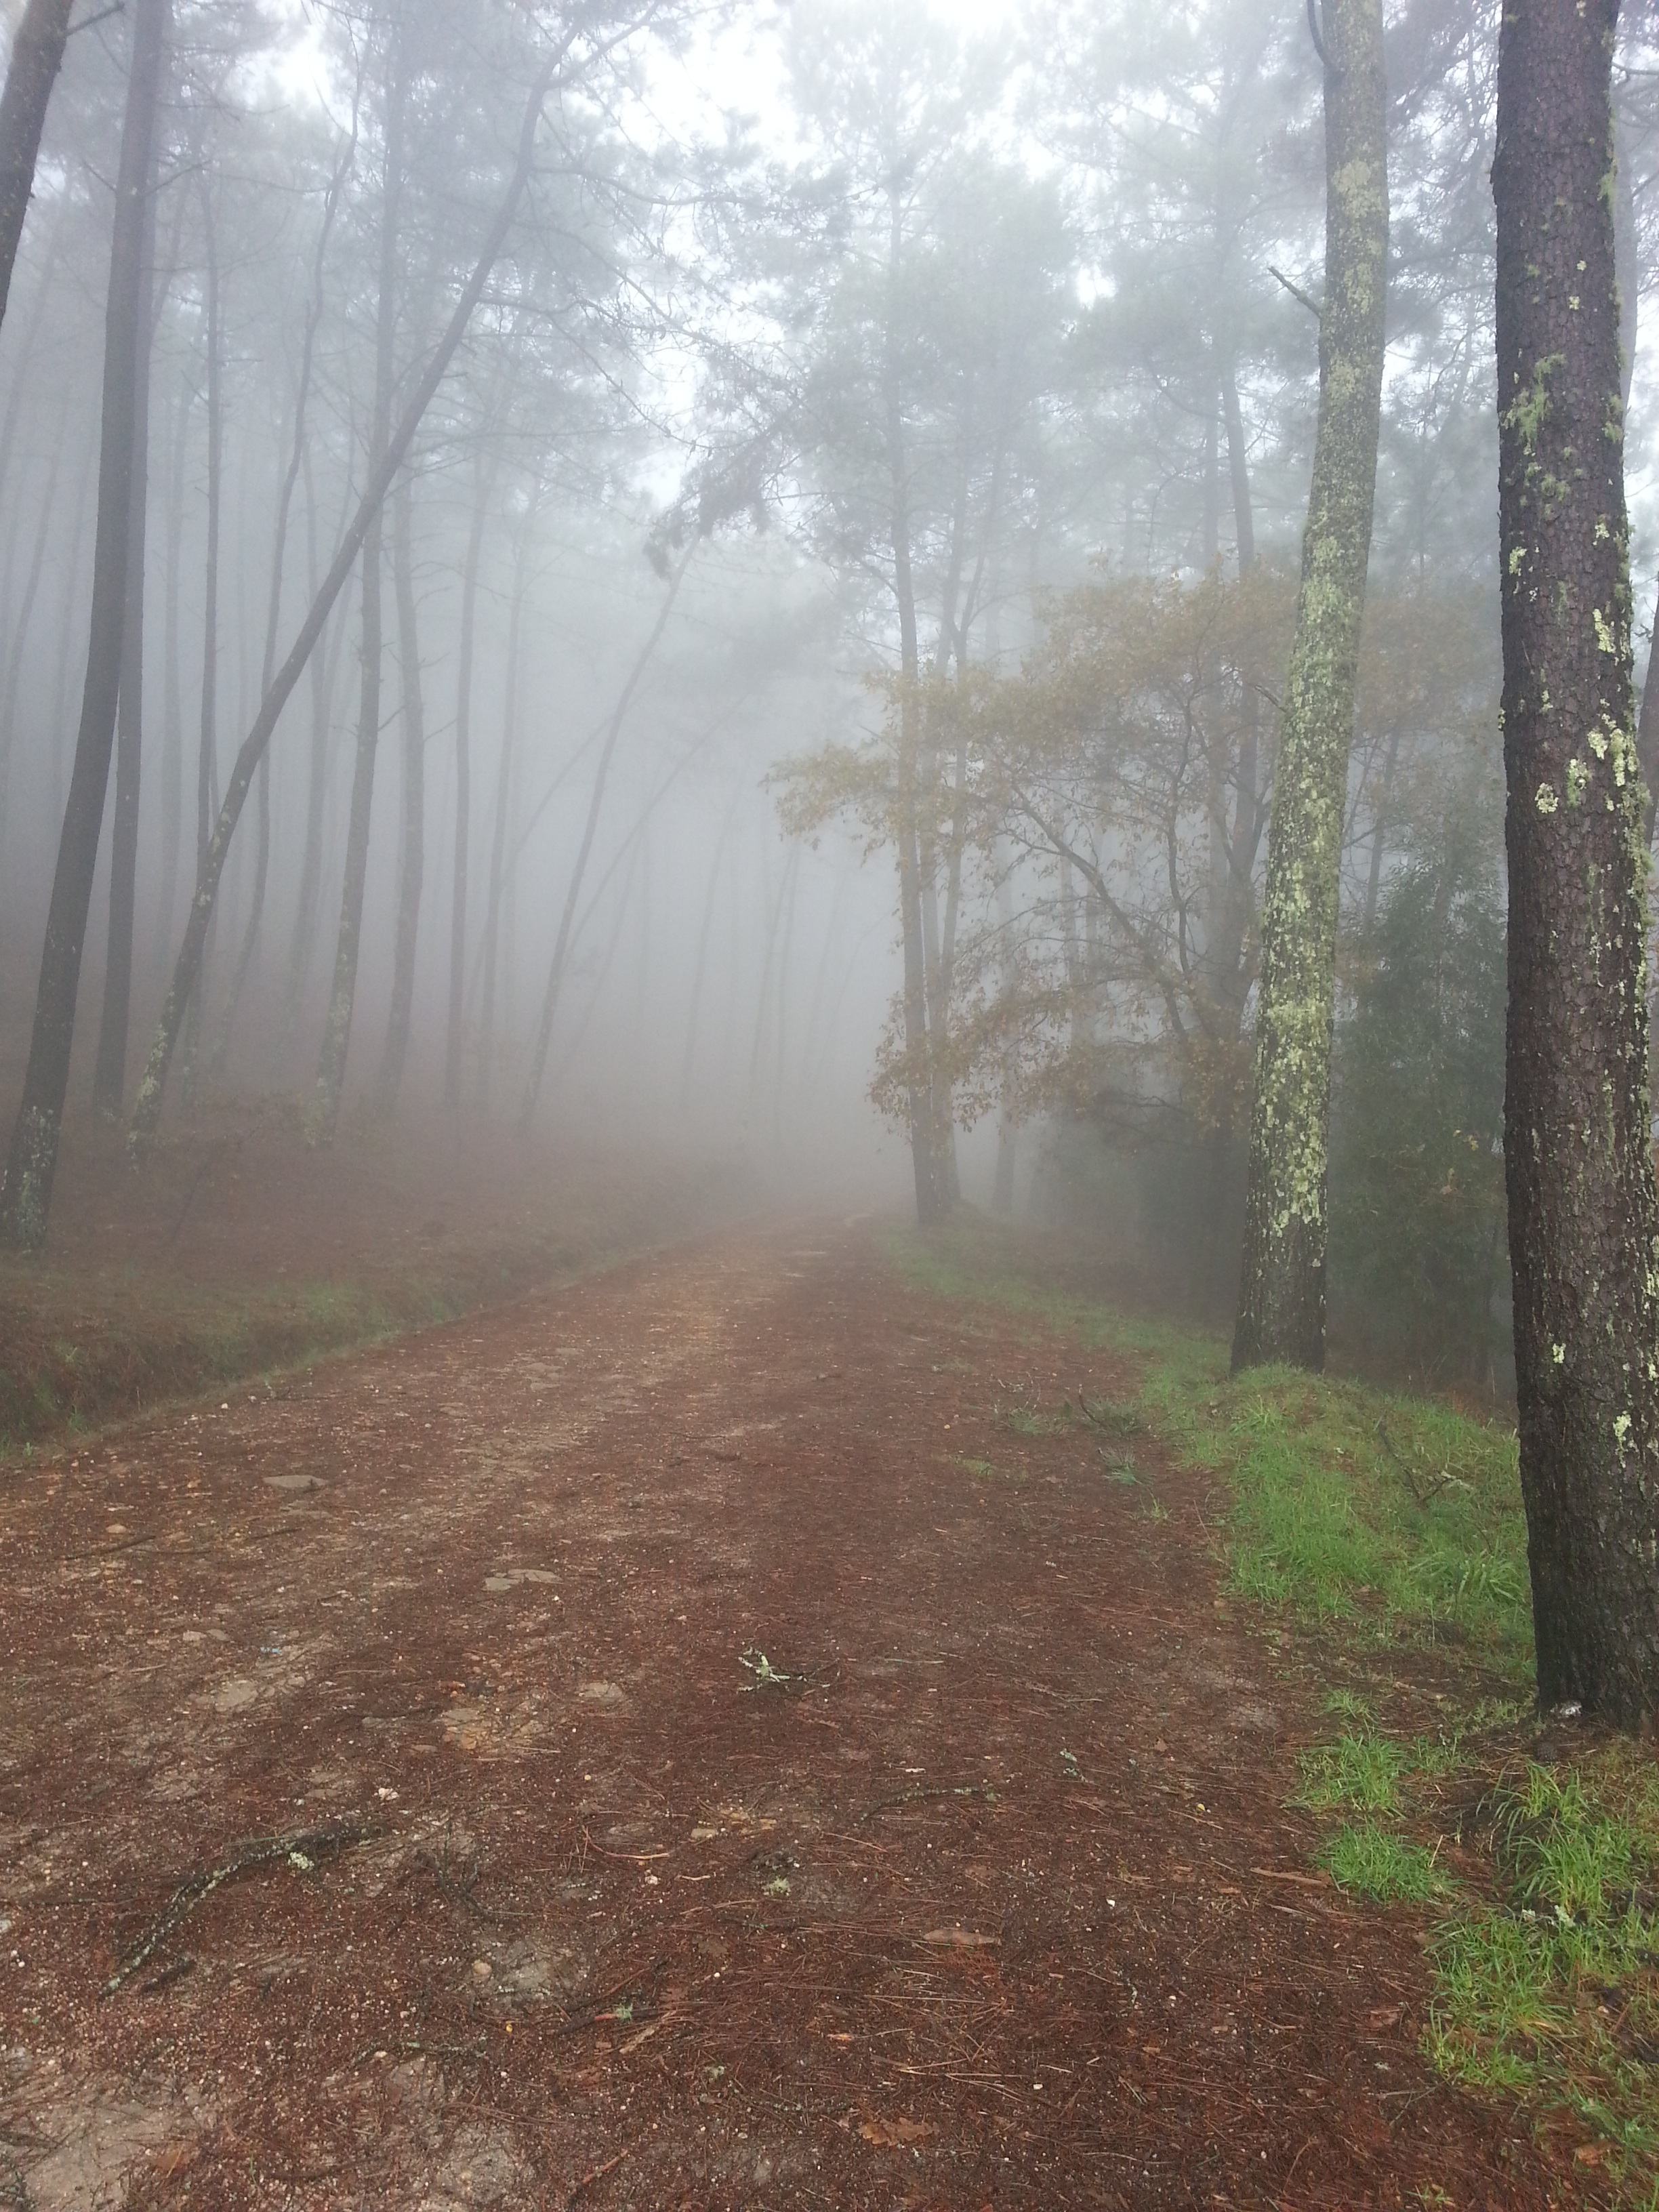
landscape, tree, nature, forest, winter, fog, mist, trail, sunlight, morning, rain, leaf, mystery, autumn, weather, route, mountain road, woodland, habitat, ecosystem, rural road, natural environment, atmospheric phenomenon